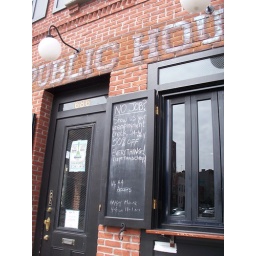
Saw this sign the other day out front of Toby's Public House, a bar in Greenwood Heights, Brooklyn.